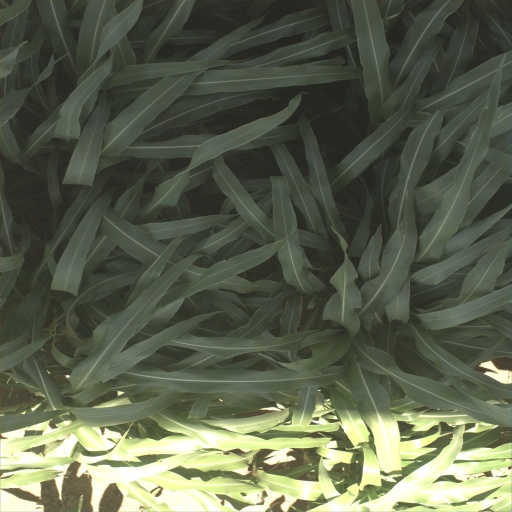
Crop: sorghum